Kalākaua's 1874–75 state visit to the United States

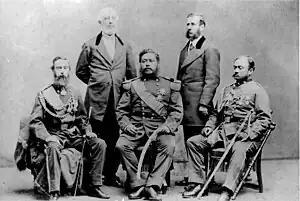
King Kalakaua and Reciprocity Commission

At Iolani Palace on November 14, the doors were opened to native Hawaiians for a traditional "hookupu", a ceremonial giving of gifts to the king prior to his departure. Kalākaua appointed his brother Leleiohoku II to act as regent during his absence. Likewise, Dominis appointed William F. Allen as acting governor of Oahu, and Kapena appointed Luther Aholo acting governor of Maui. Minister of the Interior William Luther Moehonua closed all government offices on November 16, as a public day of thanksgiving on Kalākaua's 38th birthday.